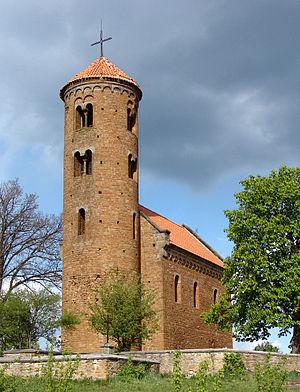
Eglise Saint-Giles à Inowłódz en Pologne